Blade Runner 2: The Edge of Human

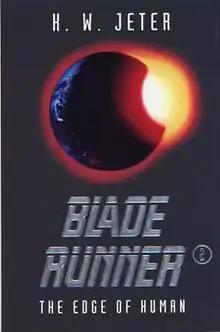
Cover of the first edition

Blade Runner 2: The Edge of Human (1995) is a science fiction novel by American writer K. W. Jeter. It is a continuation of both the film "Blade Runner" and the novel upon which the film was based, Philip K. Dick's "Do Androids Dream of Electric Sheep?"